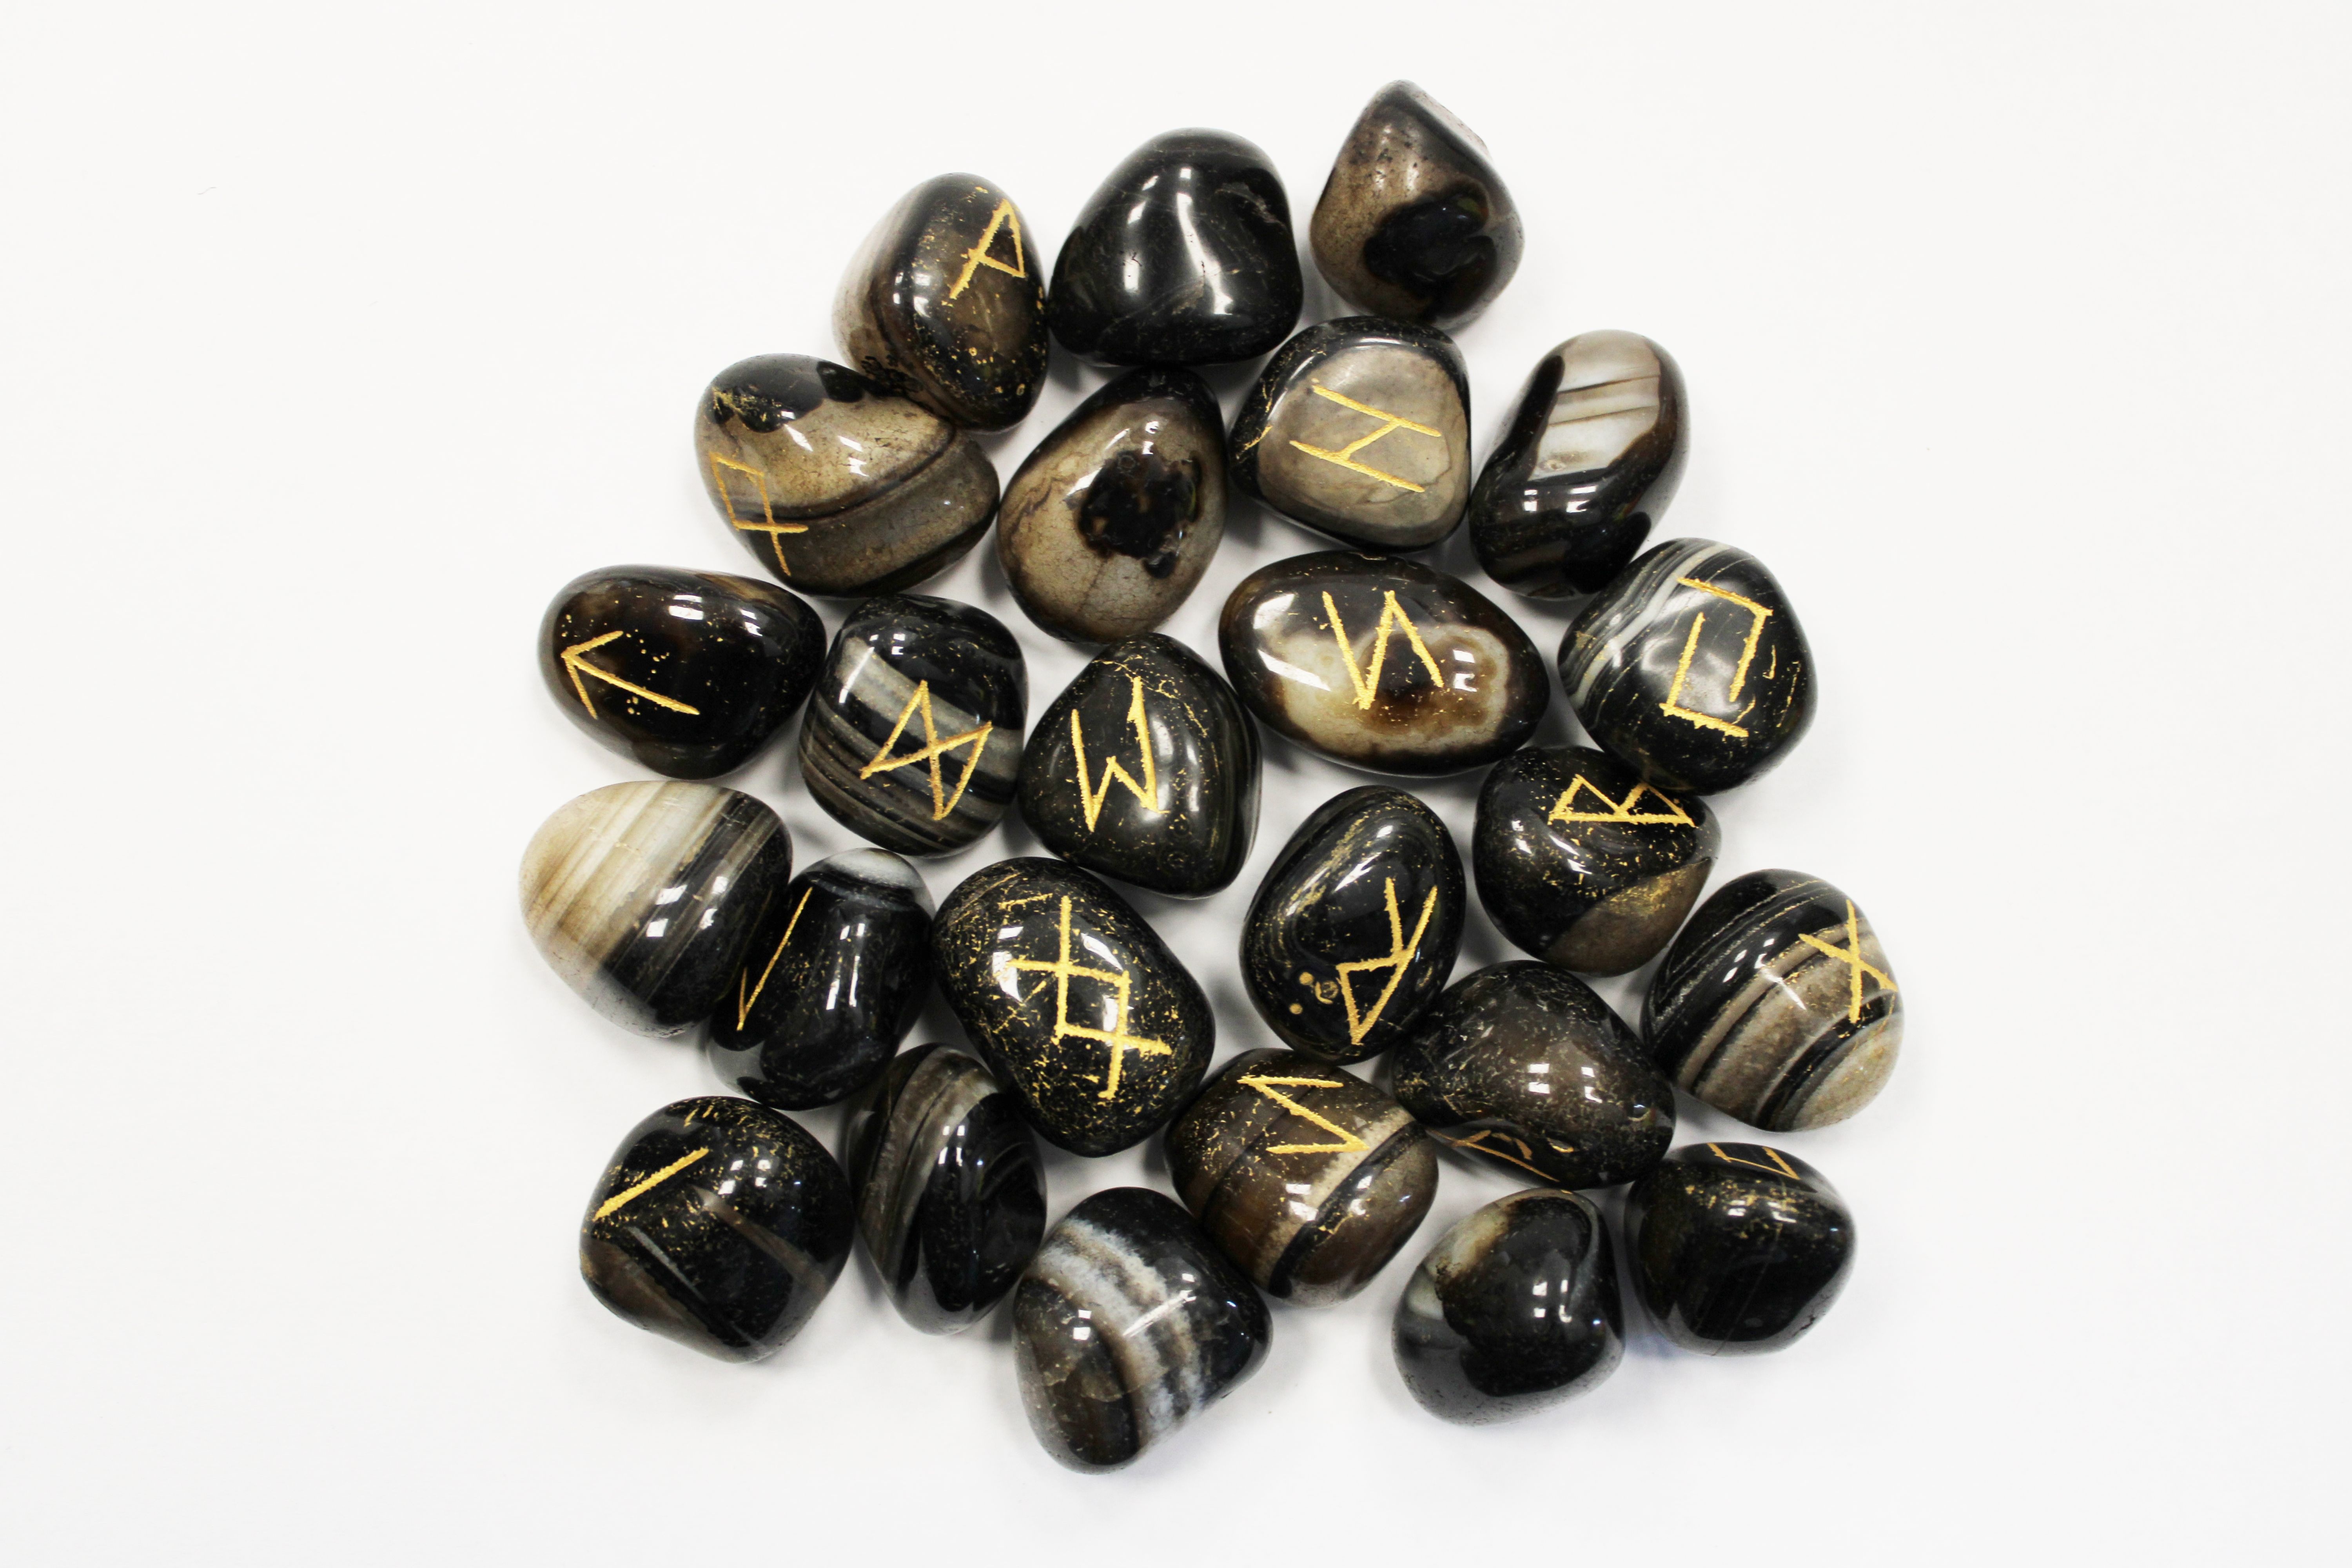
Juego de Runas de La India en Bolsas hechas en Ónix Negro
Este exclusivo Juego de Runas de La India viene presentado en elegantes bolsas confeccionadas con auténtico ónix negro, un símbolo de protección y energía concentrada. Cada runa está cuidadosamente elaborada para ofrecer precisión y durabilidad, ideal para quienes practican la adivinación o buscan una conexión espiritual profunda. Perfecto para rituales, meditaciones y consultas, este set combina tradición y calidad en una pieza única que potencia la interpretación simbólica con un toque sofisticado.
Brand: AWArtisan Dropship
Category: Religious & Ceremonial > Religious Items > Religious Altars